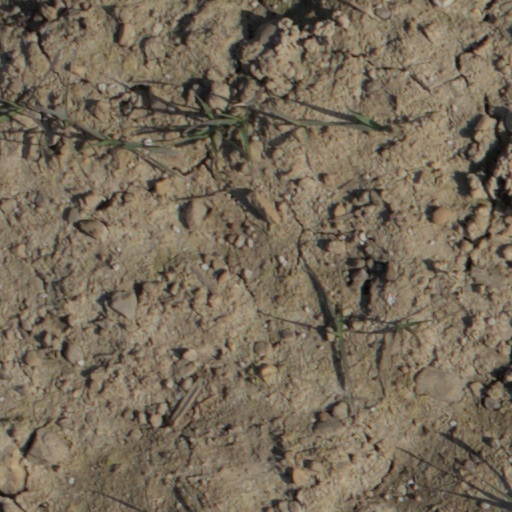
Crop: wheat